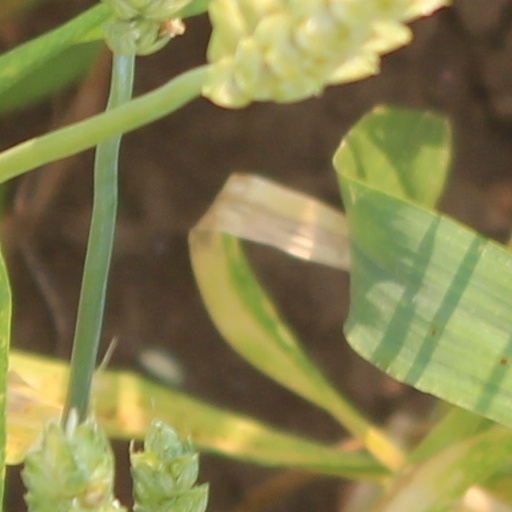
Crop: wheat